Museum of West African Art

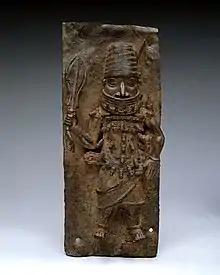
"Warrior Chief", one of the Benin Bronzes to be repatriated and shown in the museum

The Museum of West African Art (MOWAA) is a planned museum for west African art to be built in Benin City, Nigeria. It will show over 300 items on loan from European museums. Its architect, David Adjaye, revealed renderings for the museum in November 2020. The Metropolitan Museum of Art will repatriate two Benin Bronzes to be shown in the museum.